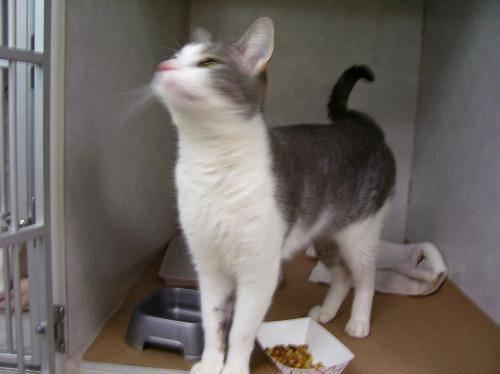
cat